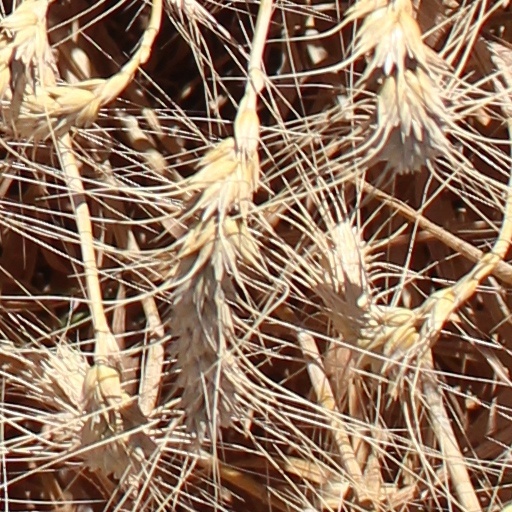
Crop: wheat